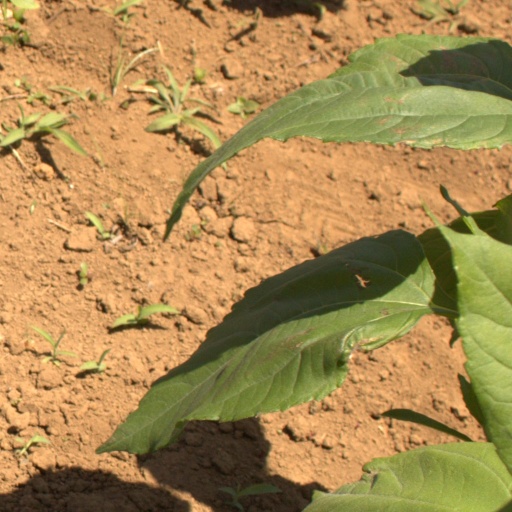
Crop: Jerusalem artichoke